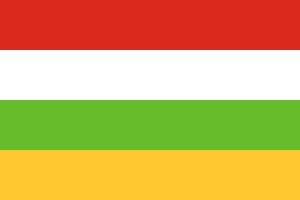
Le drapeau de La Rioja, en Espagne, a été adopté le 9 juin 1982. Il se compose de quatre bandes horizontales : de haut en bas, une rouge, une blanche, une verte et une jaune. Au centre se trouvent les armoiries de La Rioja.